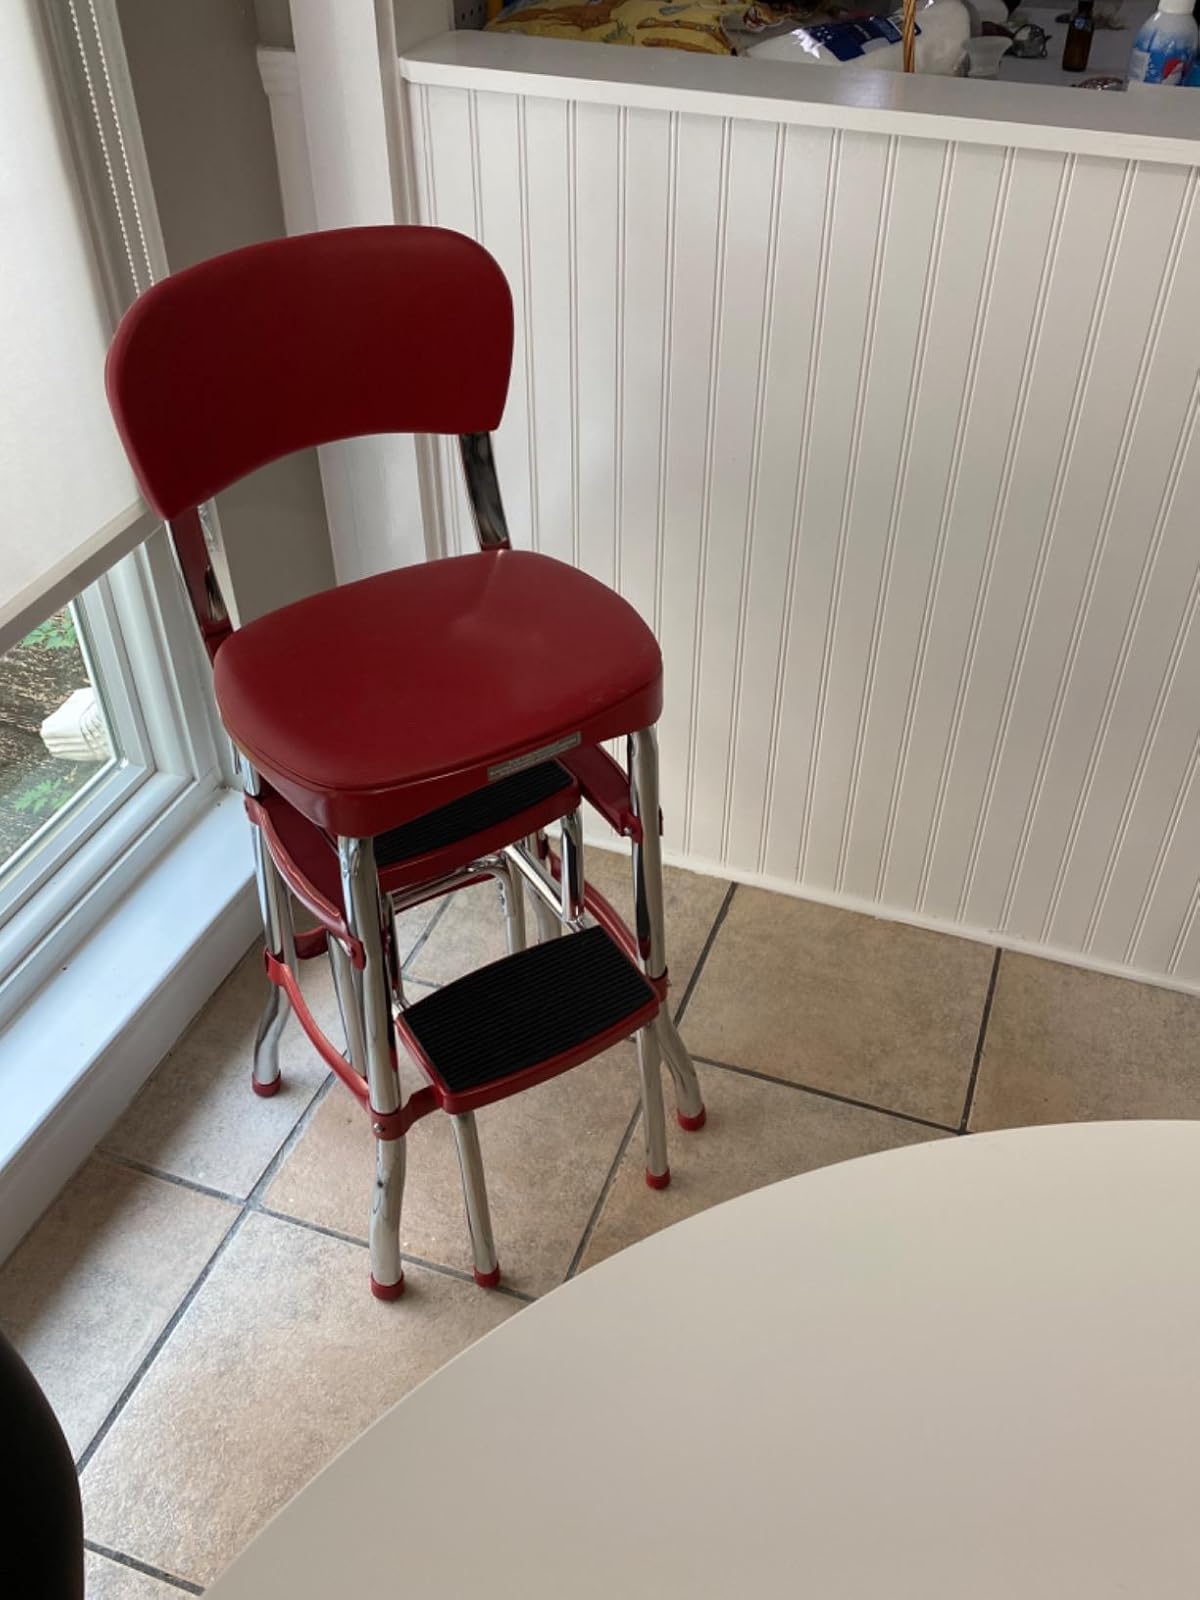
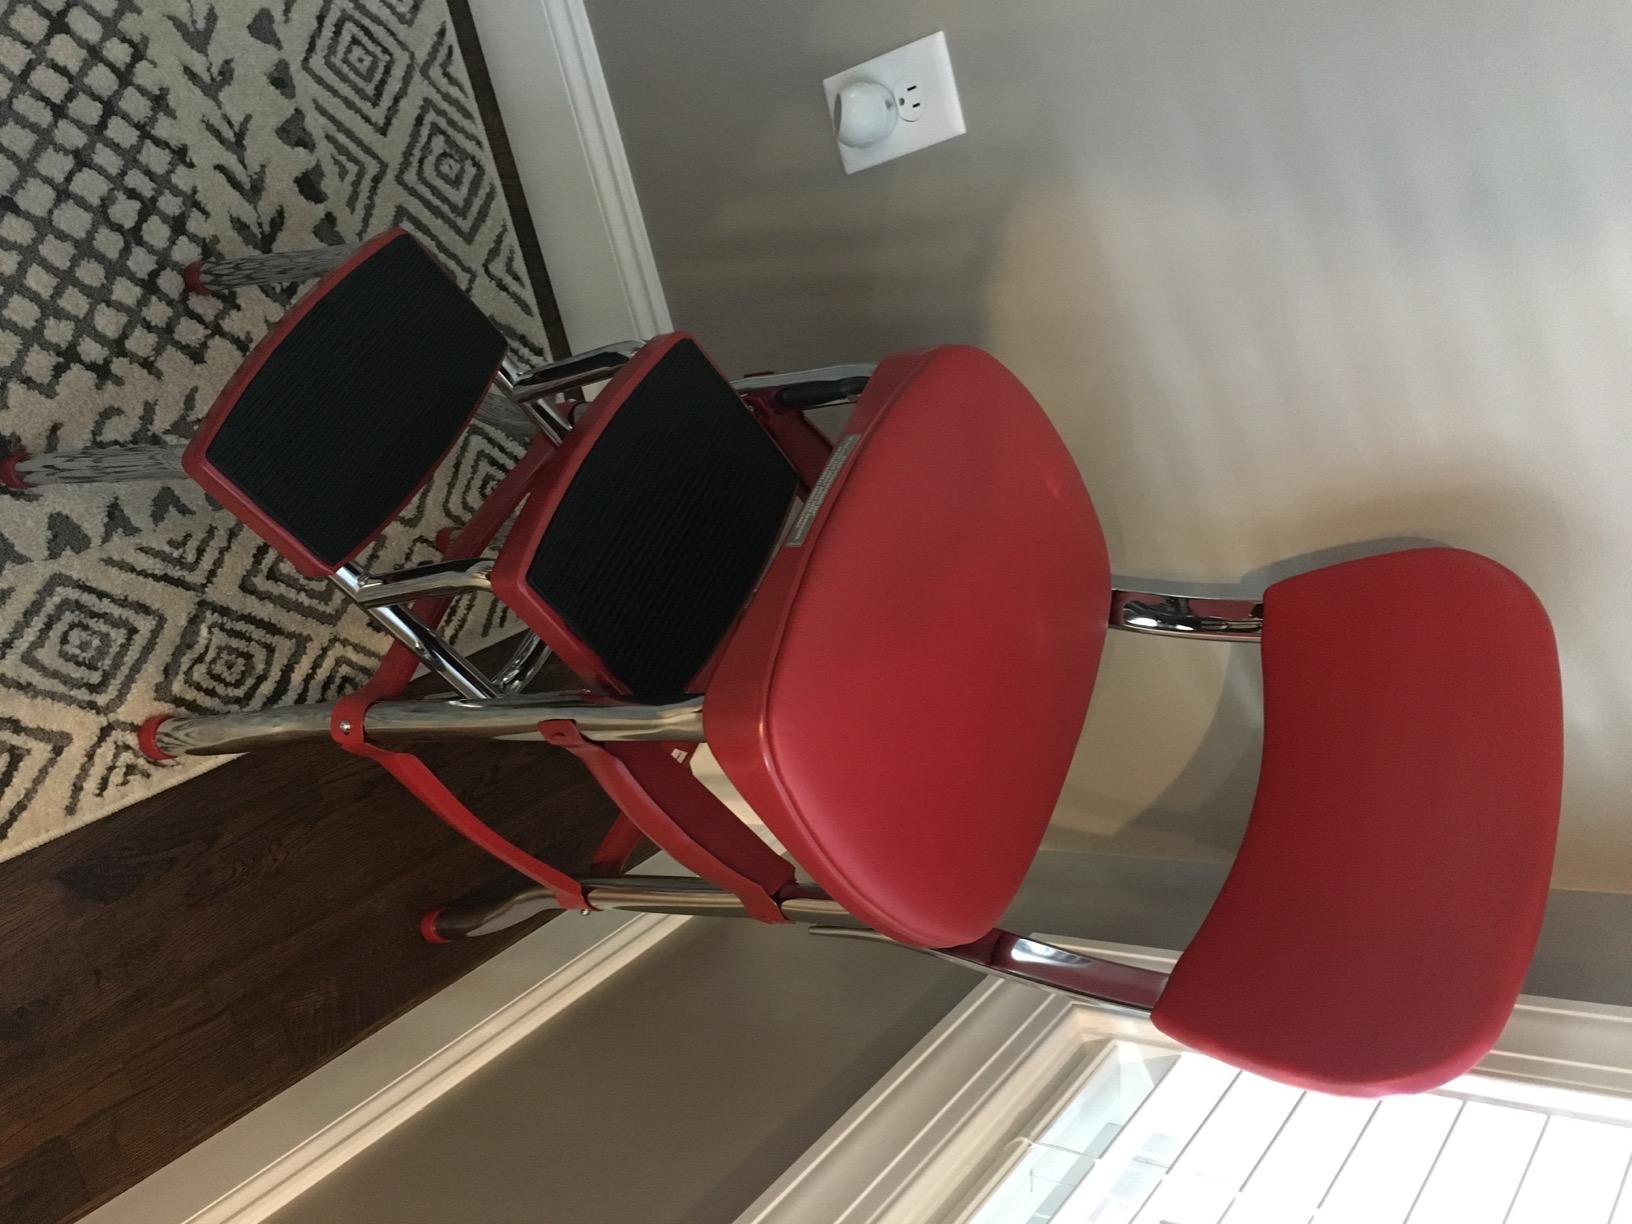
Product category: items_chair
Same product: yes